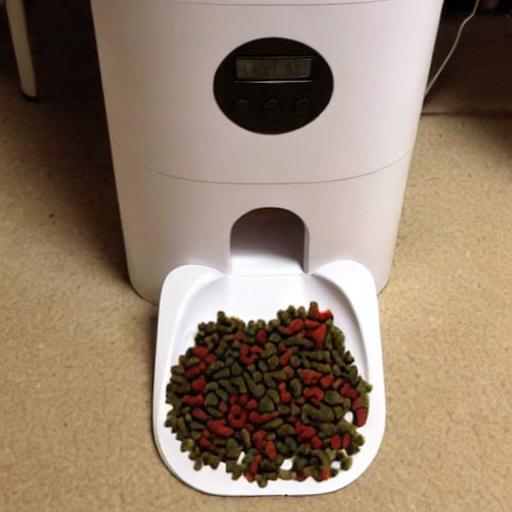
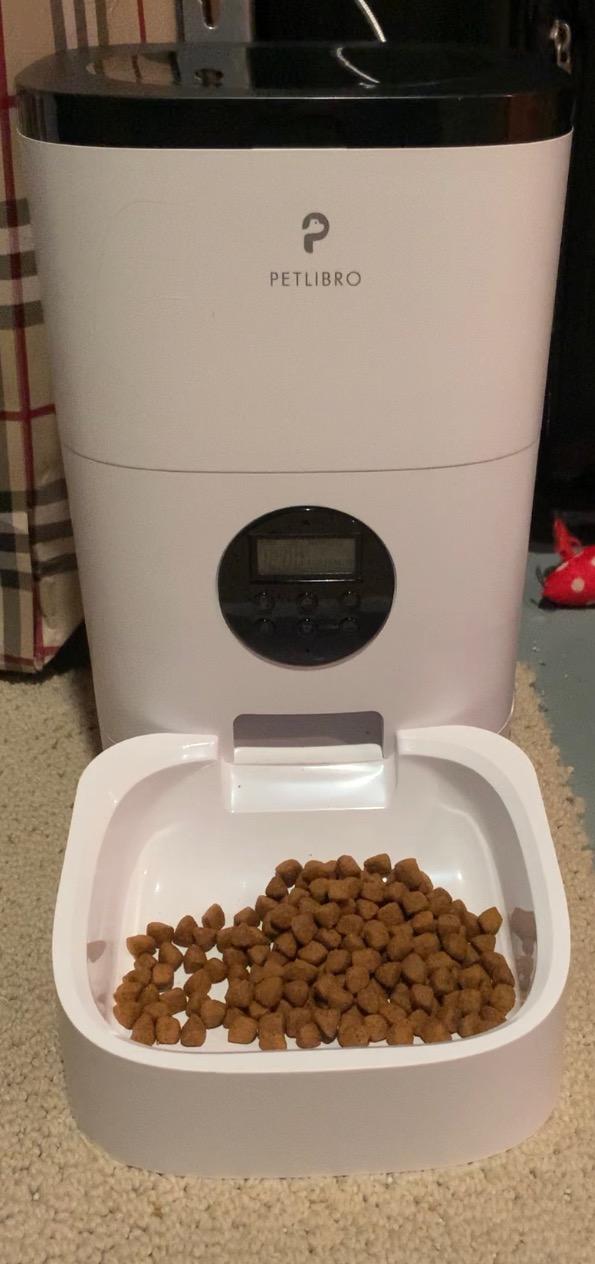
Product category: items_feeder
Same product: no